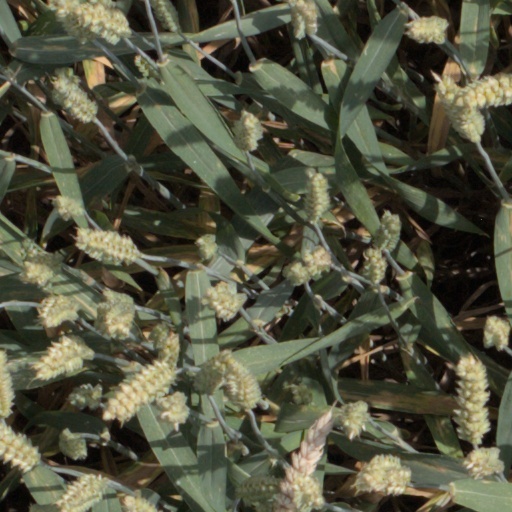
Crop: wheat